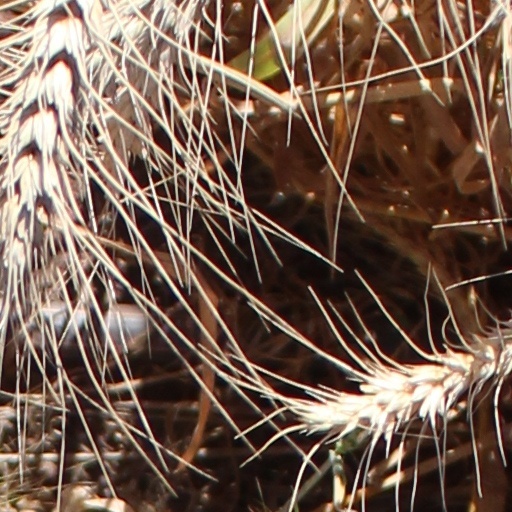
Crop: wheat